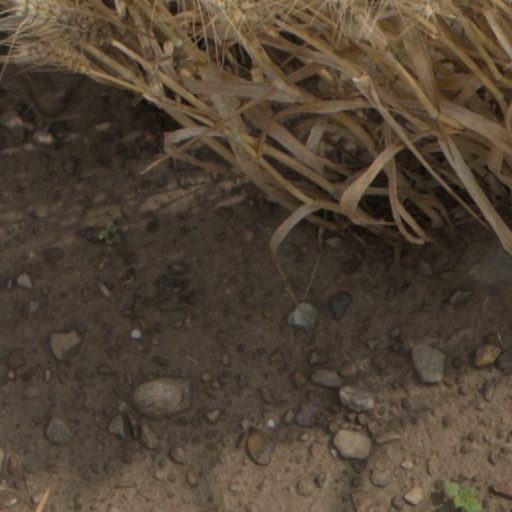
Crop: wheat